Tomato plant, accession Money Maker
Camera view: bottom (45 deg); turntable rotation: 90 degrees
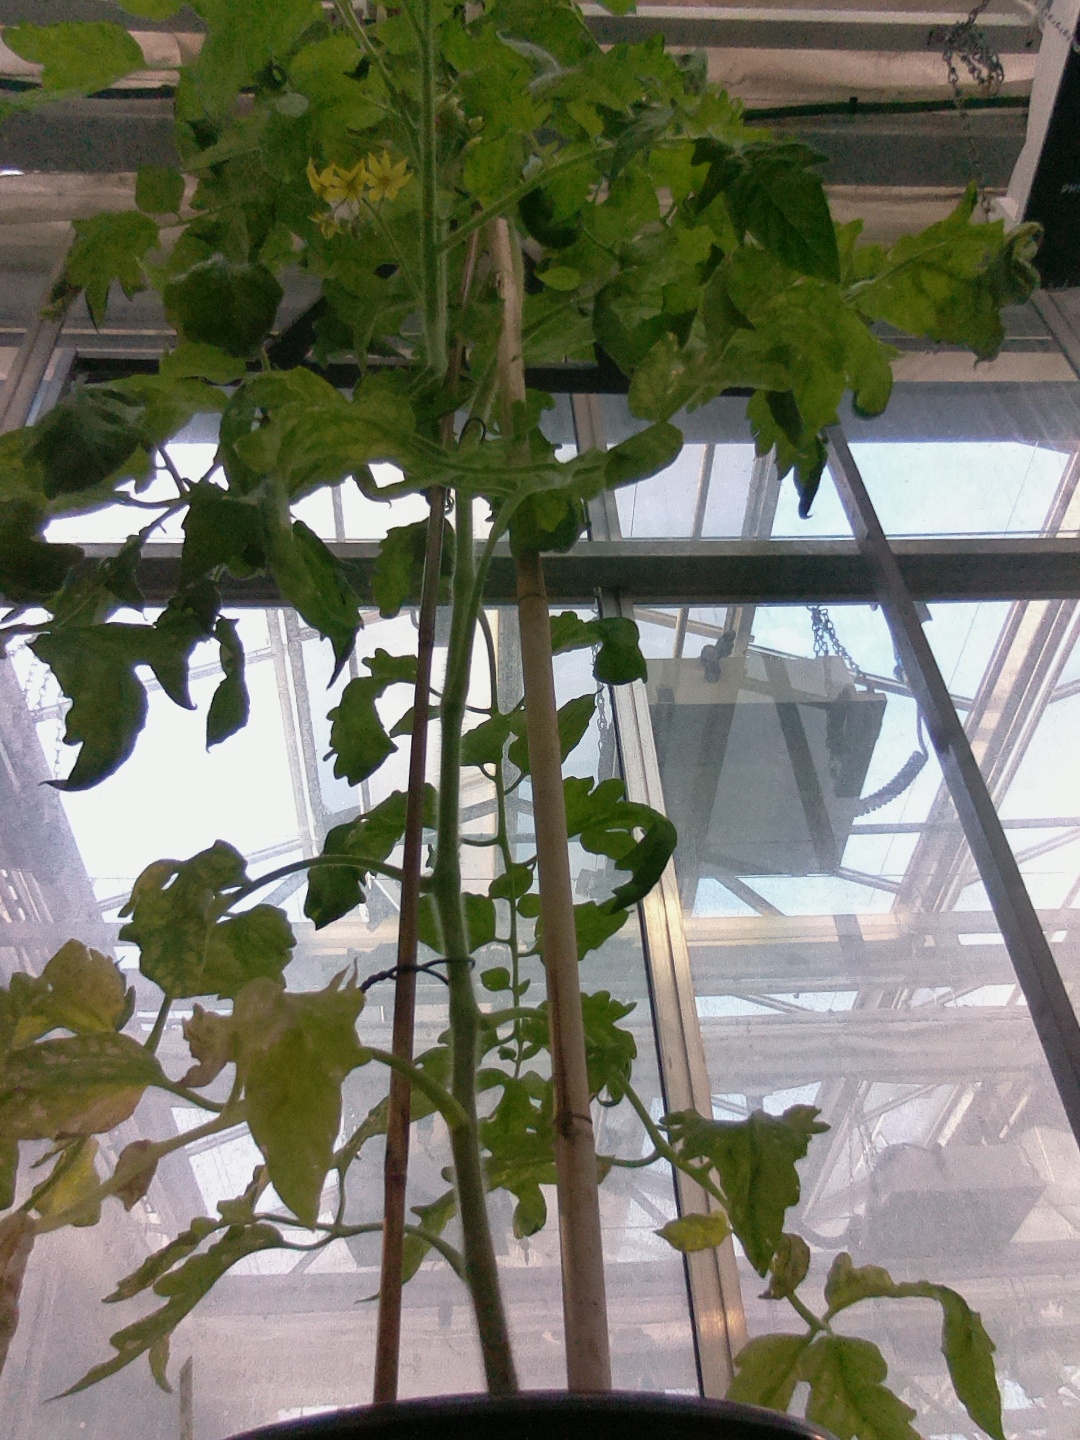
BBCH growth stage 71: 10%-20% of final fruit size